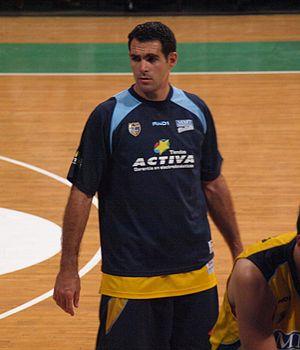
Iker Iturbe Martínez de Lecea, né le 10 juillet 1976 à Vitoria, en Espagne, est un joueur espagnol de basket-ball, évoluant au poste d'ailier fort.